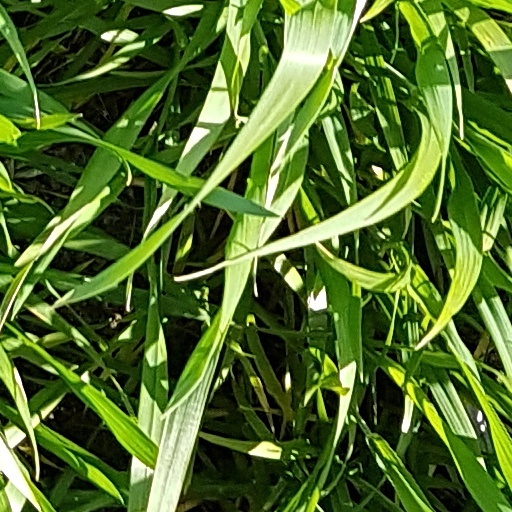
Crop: wheat